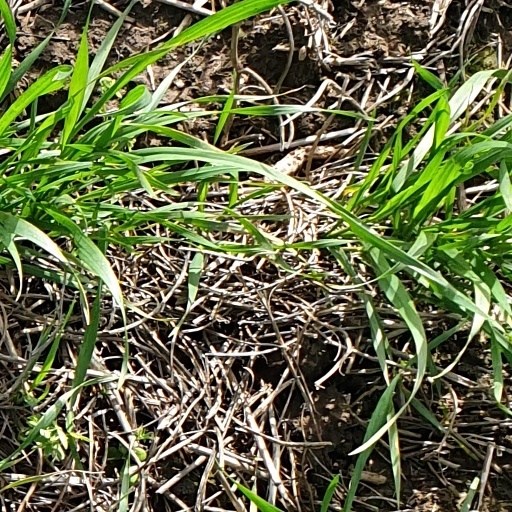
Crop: wheat